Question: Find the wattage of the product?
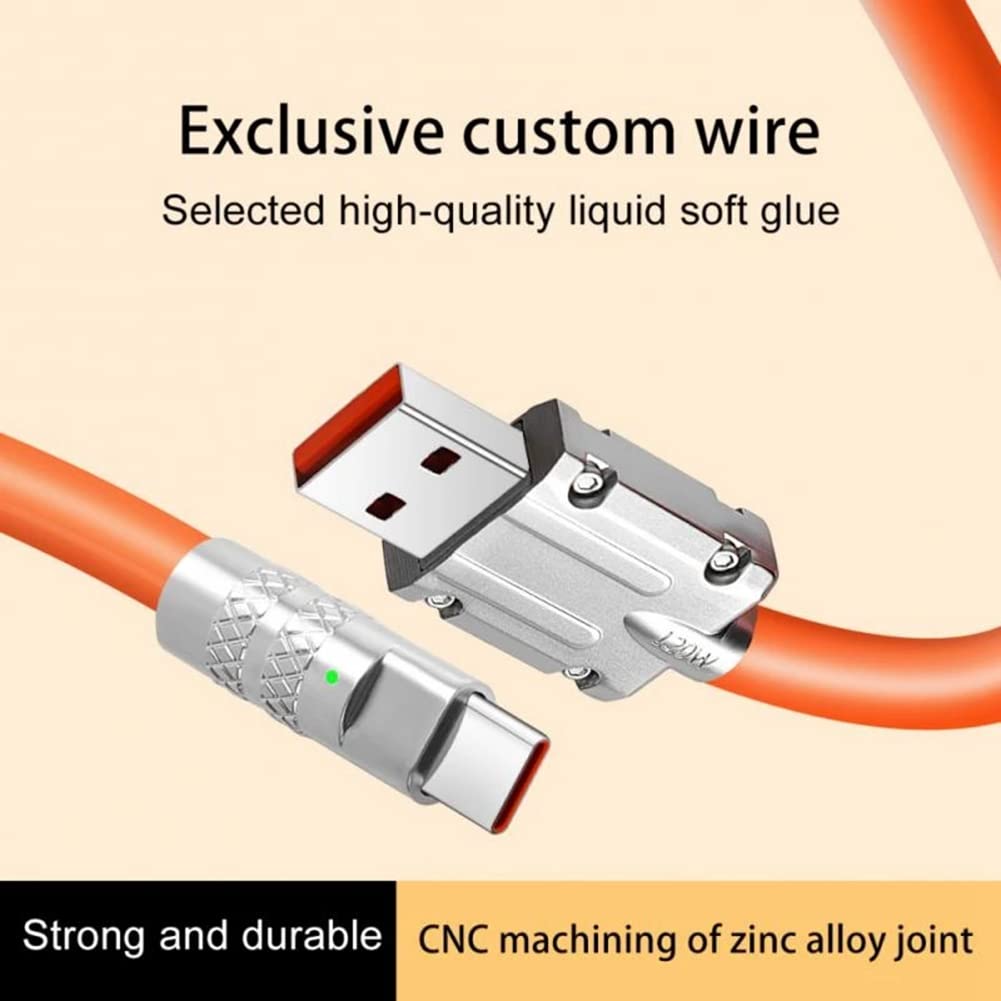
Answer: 120.0 watt